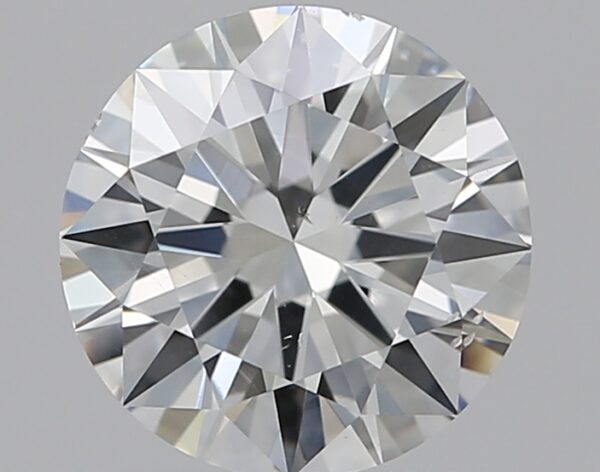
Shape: round
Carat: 1
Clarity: SI1
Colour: G
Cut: EX
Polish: EX
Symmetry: EX
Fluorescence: N
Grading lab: GIA
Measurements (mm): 6.45 x 6.5 x 3.88